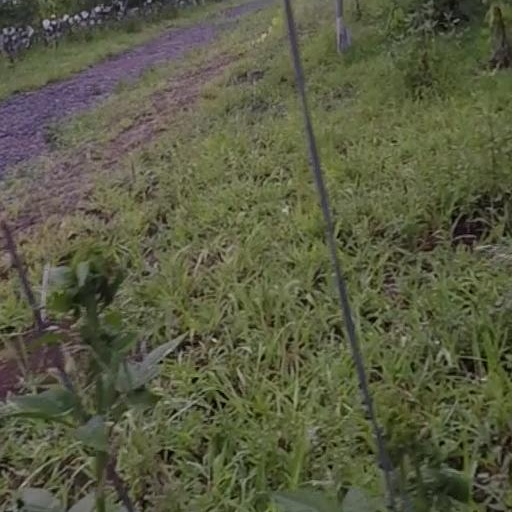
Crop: grape